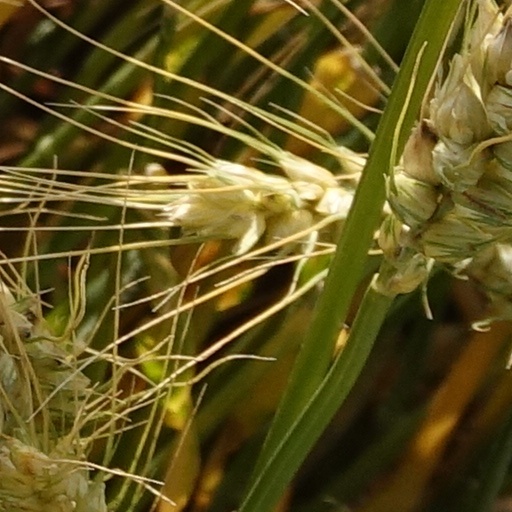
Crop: wheat